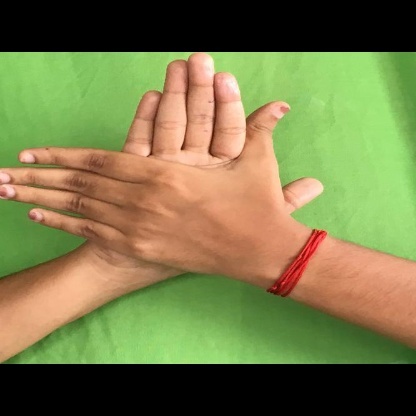
Mudra: Chakra